Vologne

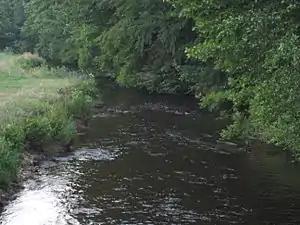
The Vologne near Deycimont, slightly above the confluence with the Barba

Flooding of the Vologne can also be significant. Thus the maximum instantaneous flow rate recorded was on 9 April 1983, while the maximum daily average flow rate was the following day. The instantaneous maximal flowrate 2 (IMFR2) and IMFR5 metrics were respectively. The IMFR10, or flow rate calculated from the 10-year flood, is , the IMFR20 is and the IMFR50 was . These values are of the order of a fifth of those of the Meurthe, and thus comparable when one takes into account the respective extents of their watersheds. It also appears from this that the floods of April 19 discussed above were of the order of 50-year floods, i.e. which might be expected to occur twice per century.